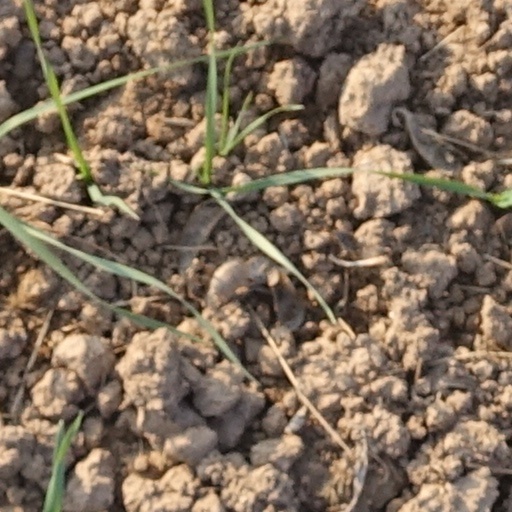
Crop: wheat